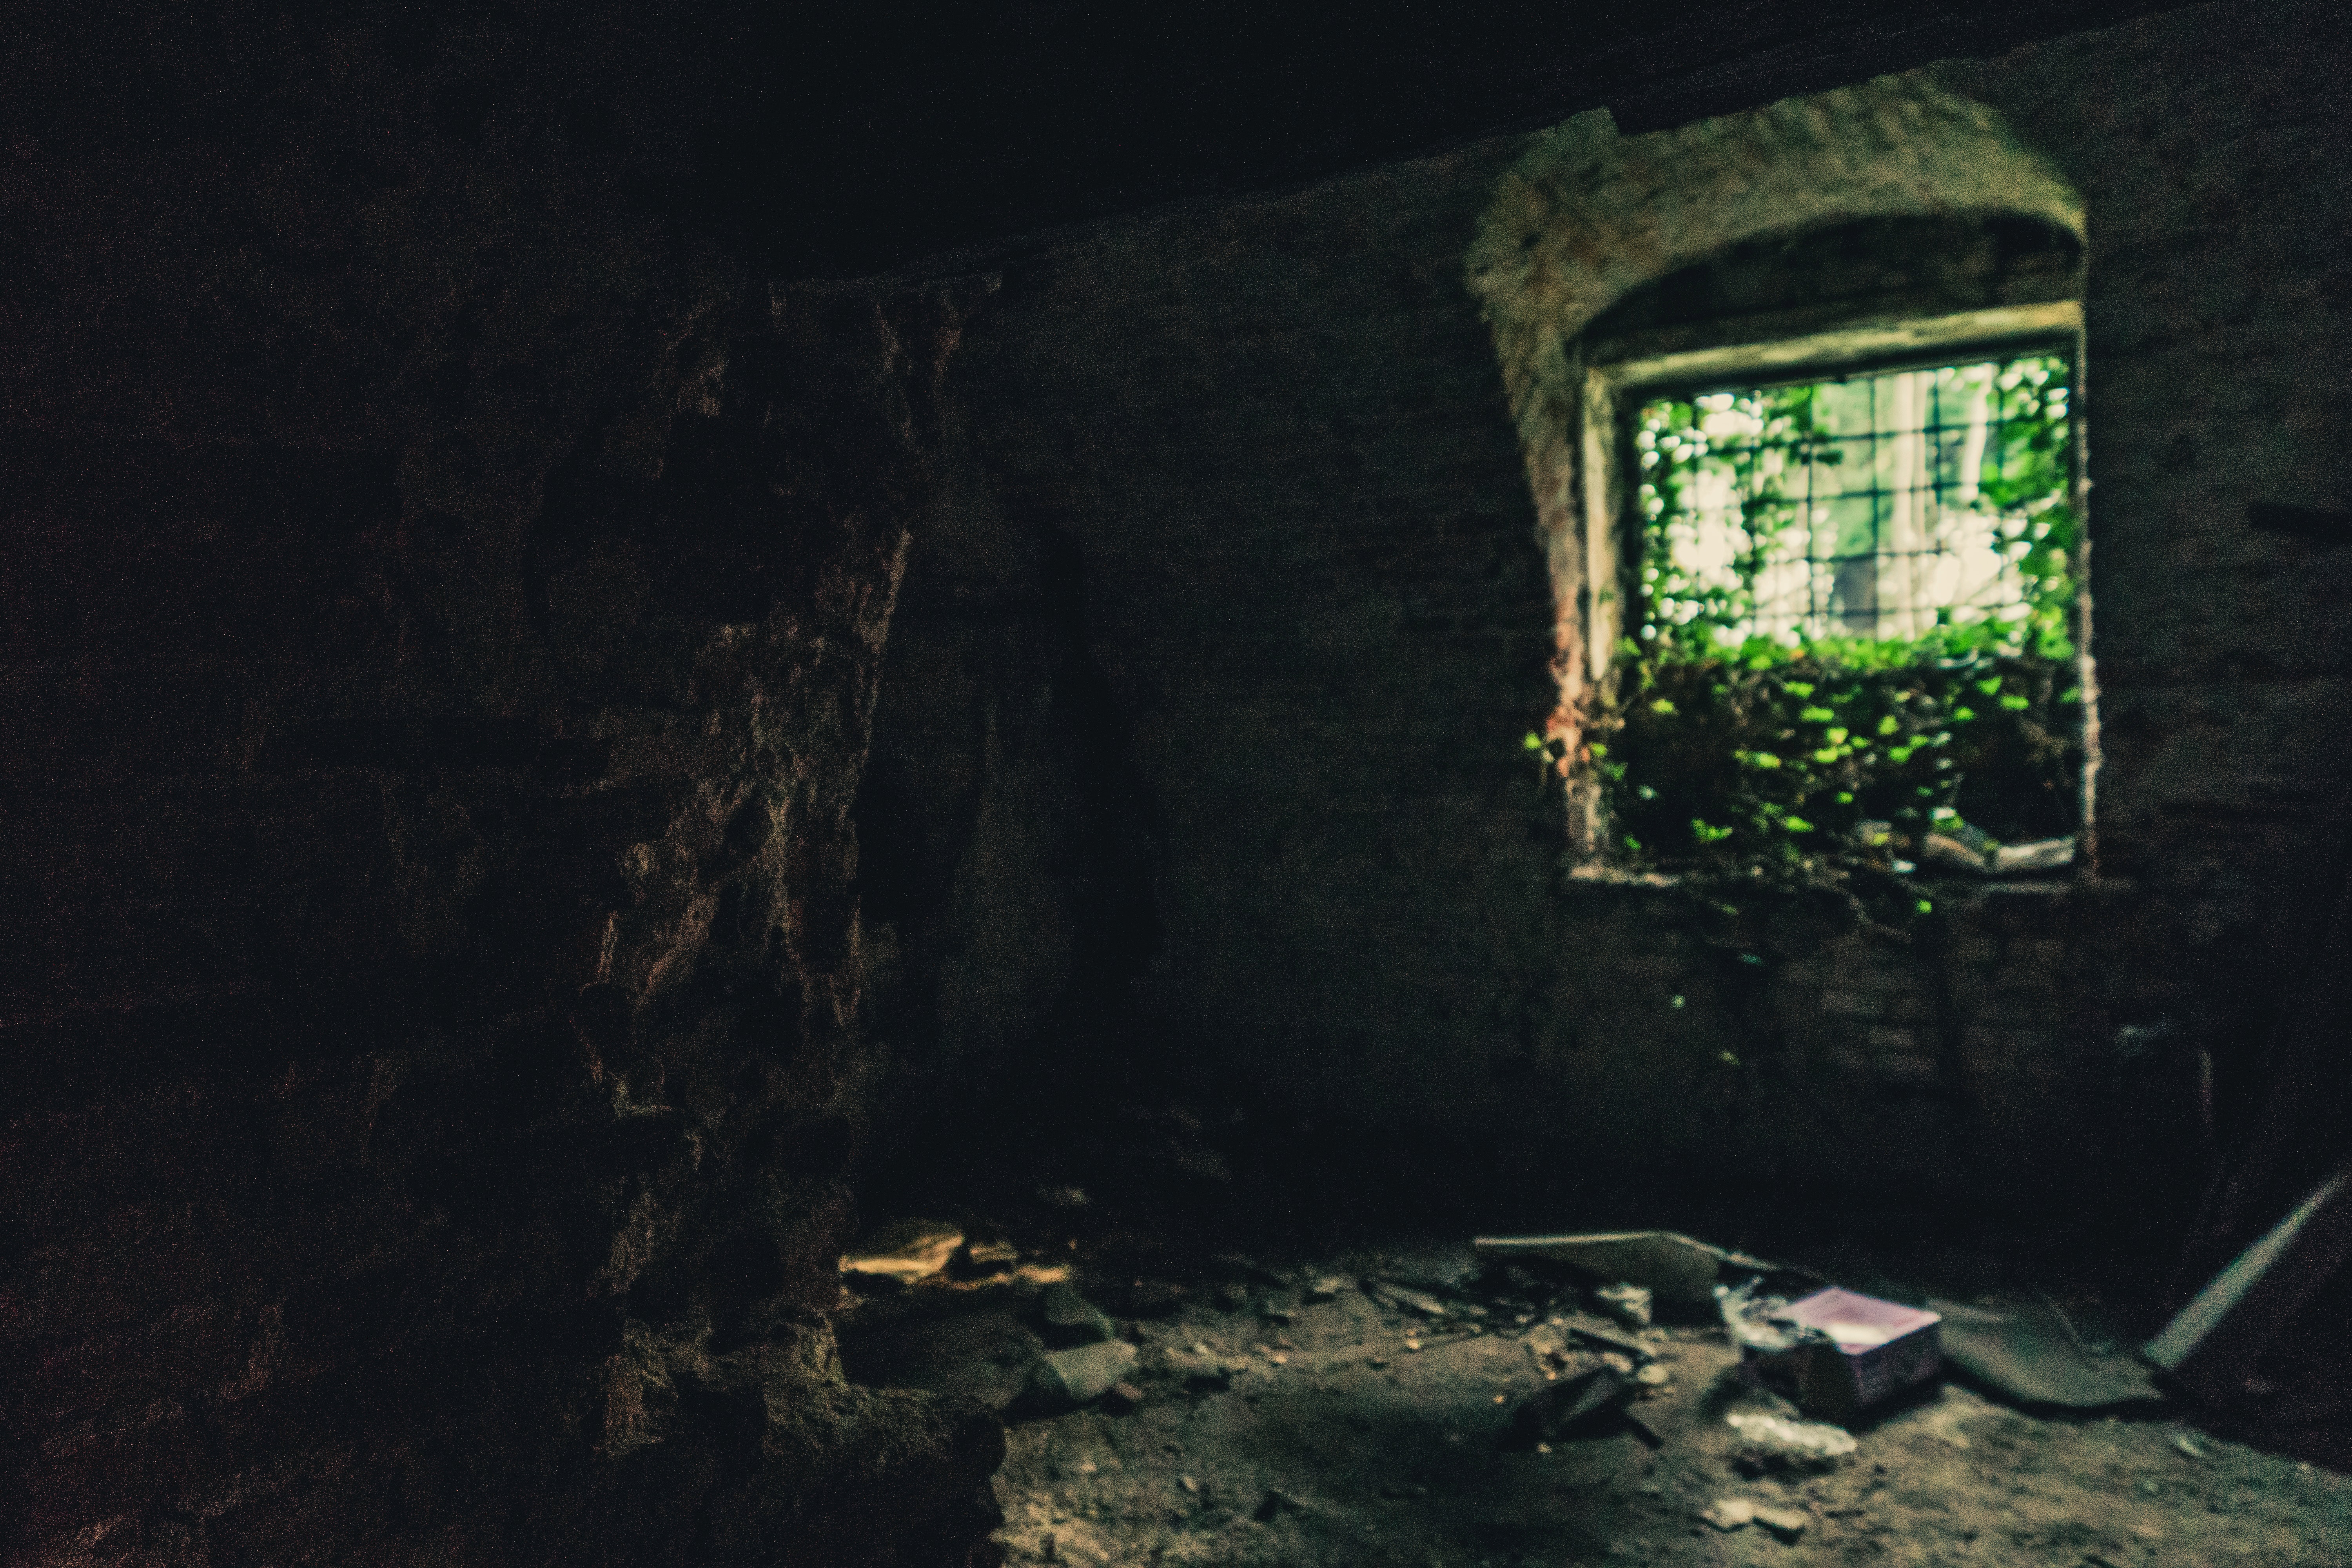
green, wall, light, urban area, night, darkness, tree, sky, room, architecture, ruins, house, building, city, plant, window, Tints and shades, art